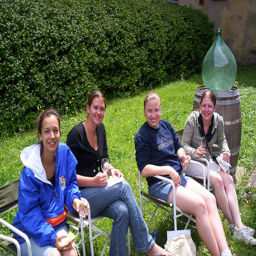
a group of women are all sitting outside together
Three young women are sitting on the grass in chairs.
Four women sitting on lawn furniture near a wooden barrel.
a group of ladies sit in chairs on  the grass
A group of young women sitting next to each other.